Attempted assassination of Gerald Ford in Sacramento

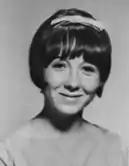
Lynette "Squeaky" Fromme in 1965

Lynette Fromme, who was nicknamed "Squeaky" by George Spahn, was a follower of cultist Charles Manson, leader of the group convicted of murdering actress Sharon Tate and eight others in Los Angeles, California, in 1969. Fromme was one of the earliest followers of Manson, and had a reputation as being one of the most devoted. Through the years, Fromme assumed a leadership role in keeping Manson cult members in communication with each other after most of them had been imprisoned.